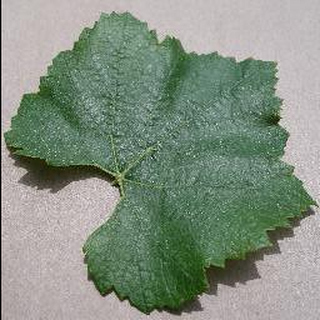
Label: healthy_grape